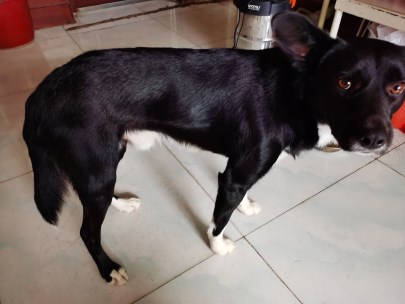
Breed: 2594-n000109-Border_collie